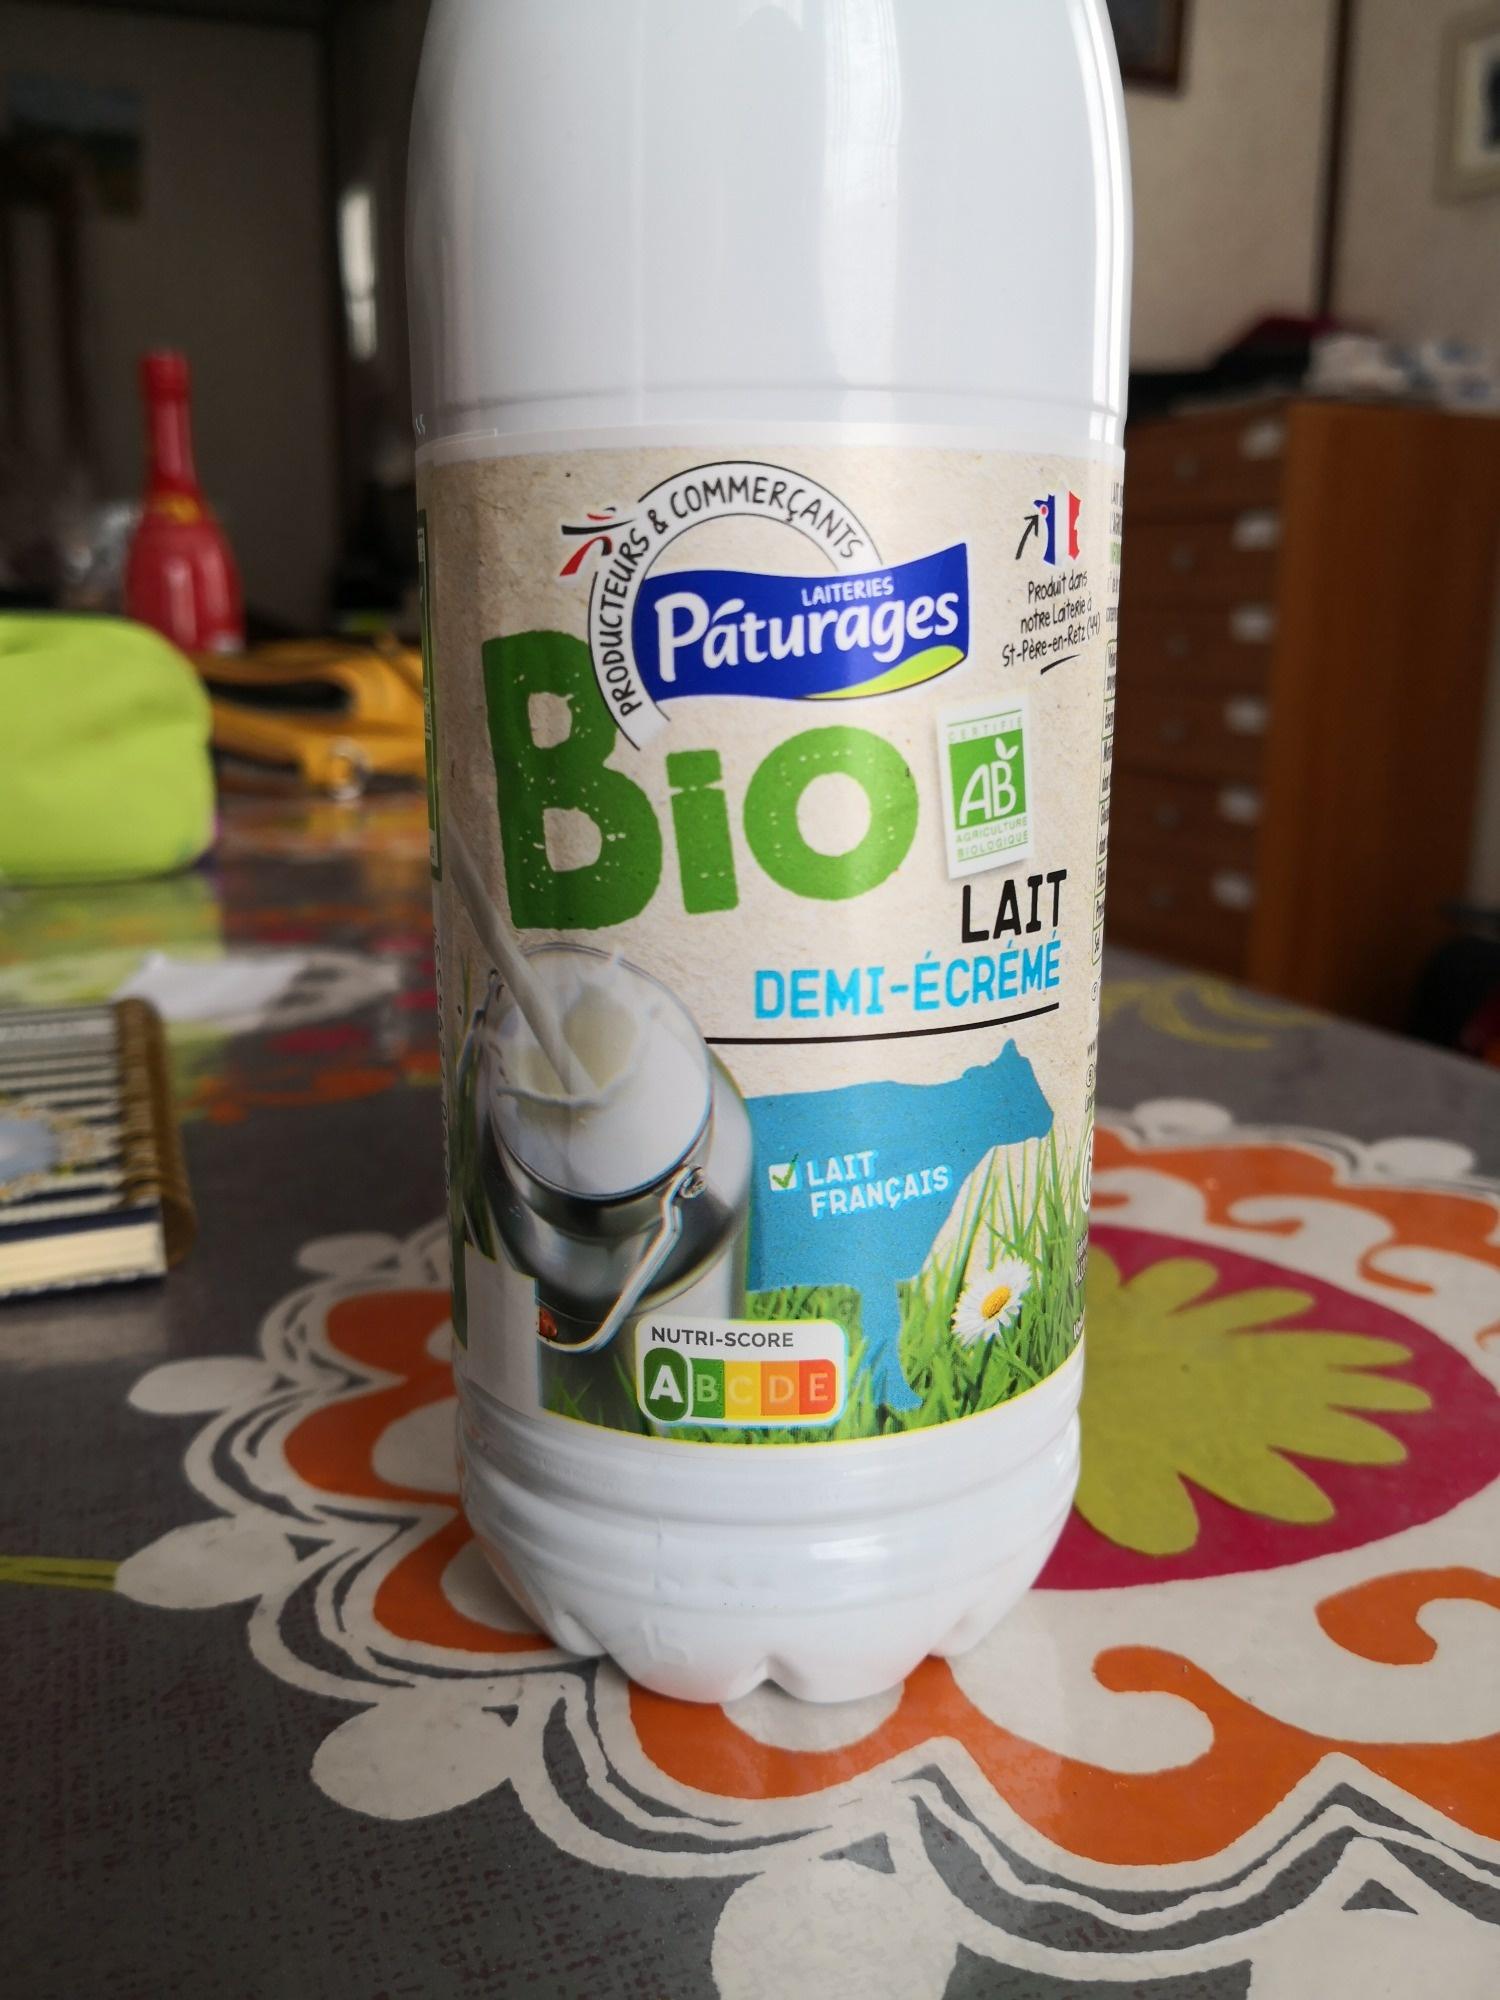
Nutri-Score label: nutriscore-a